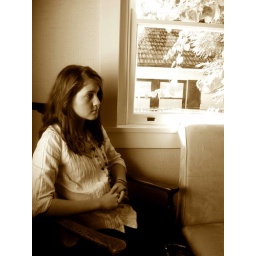
girl in chair in cottage